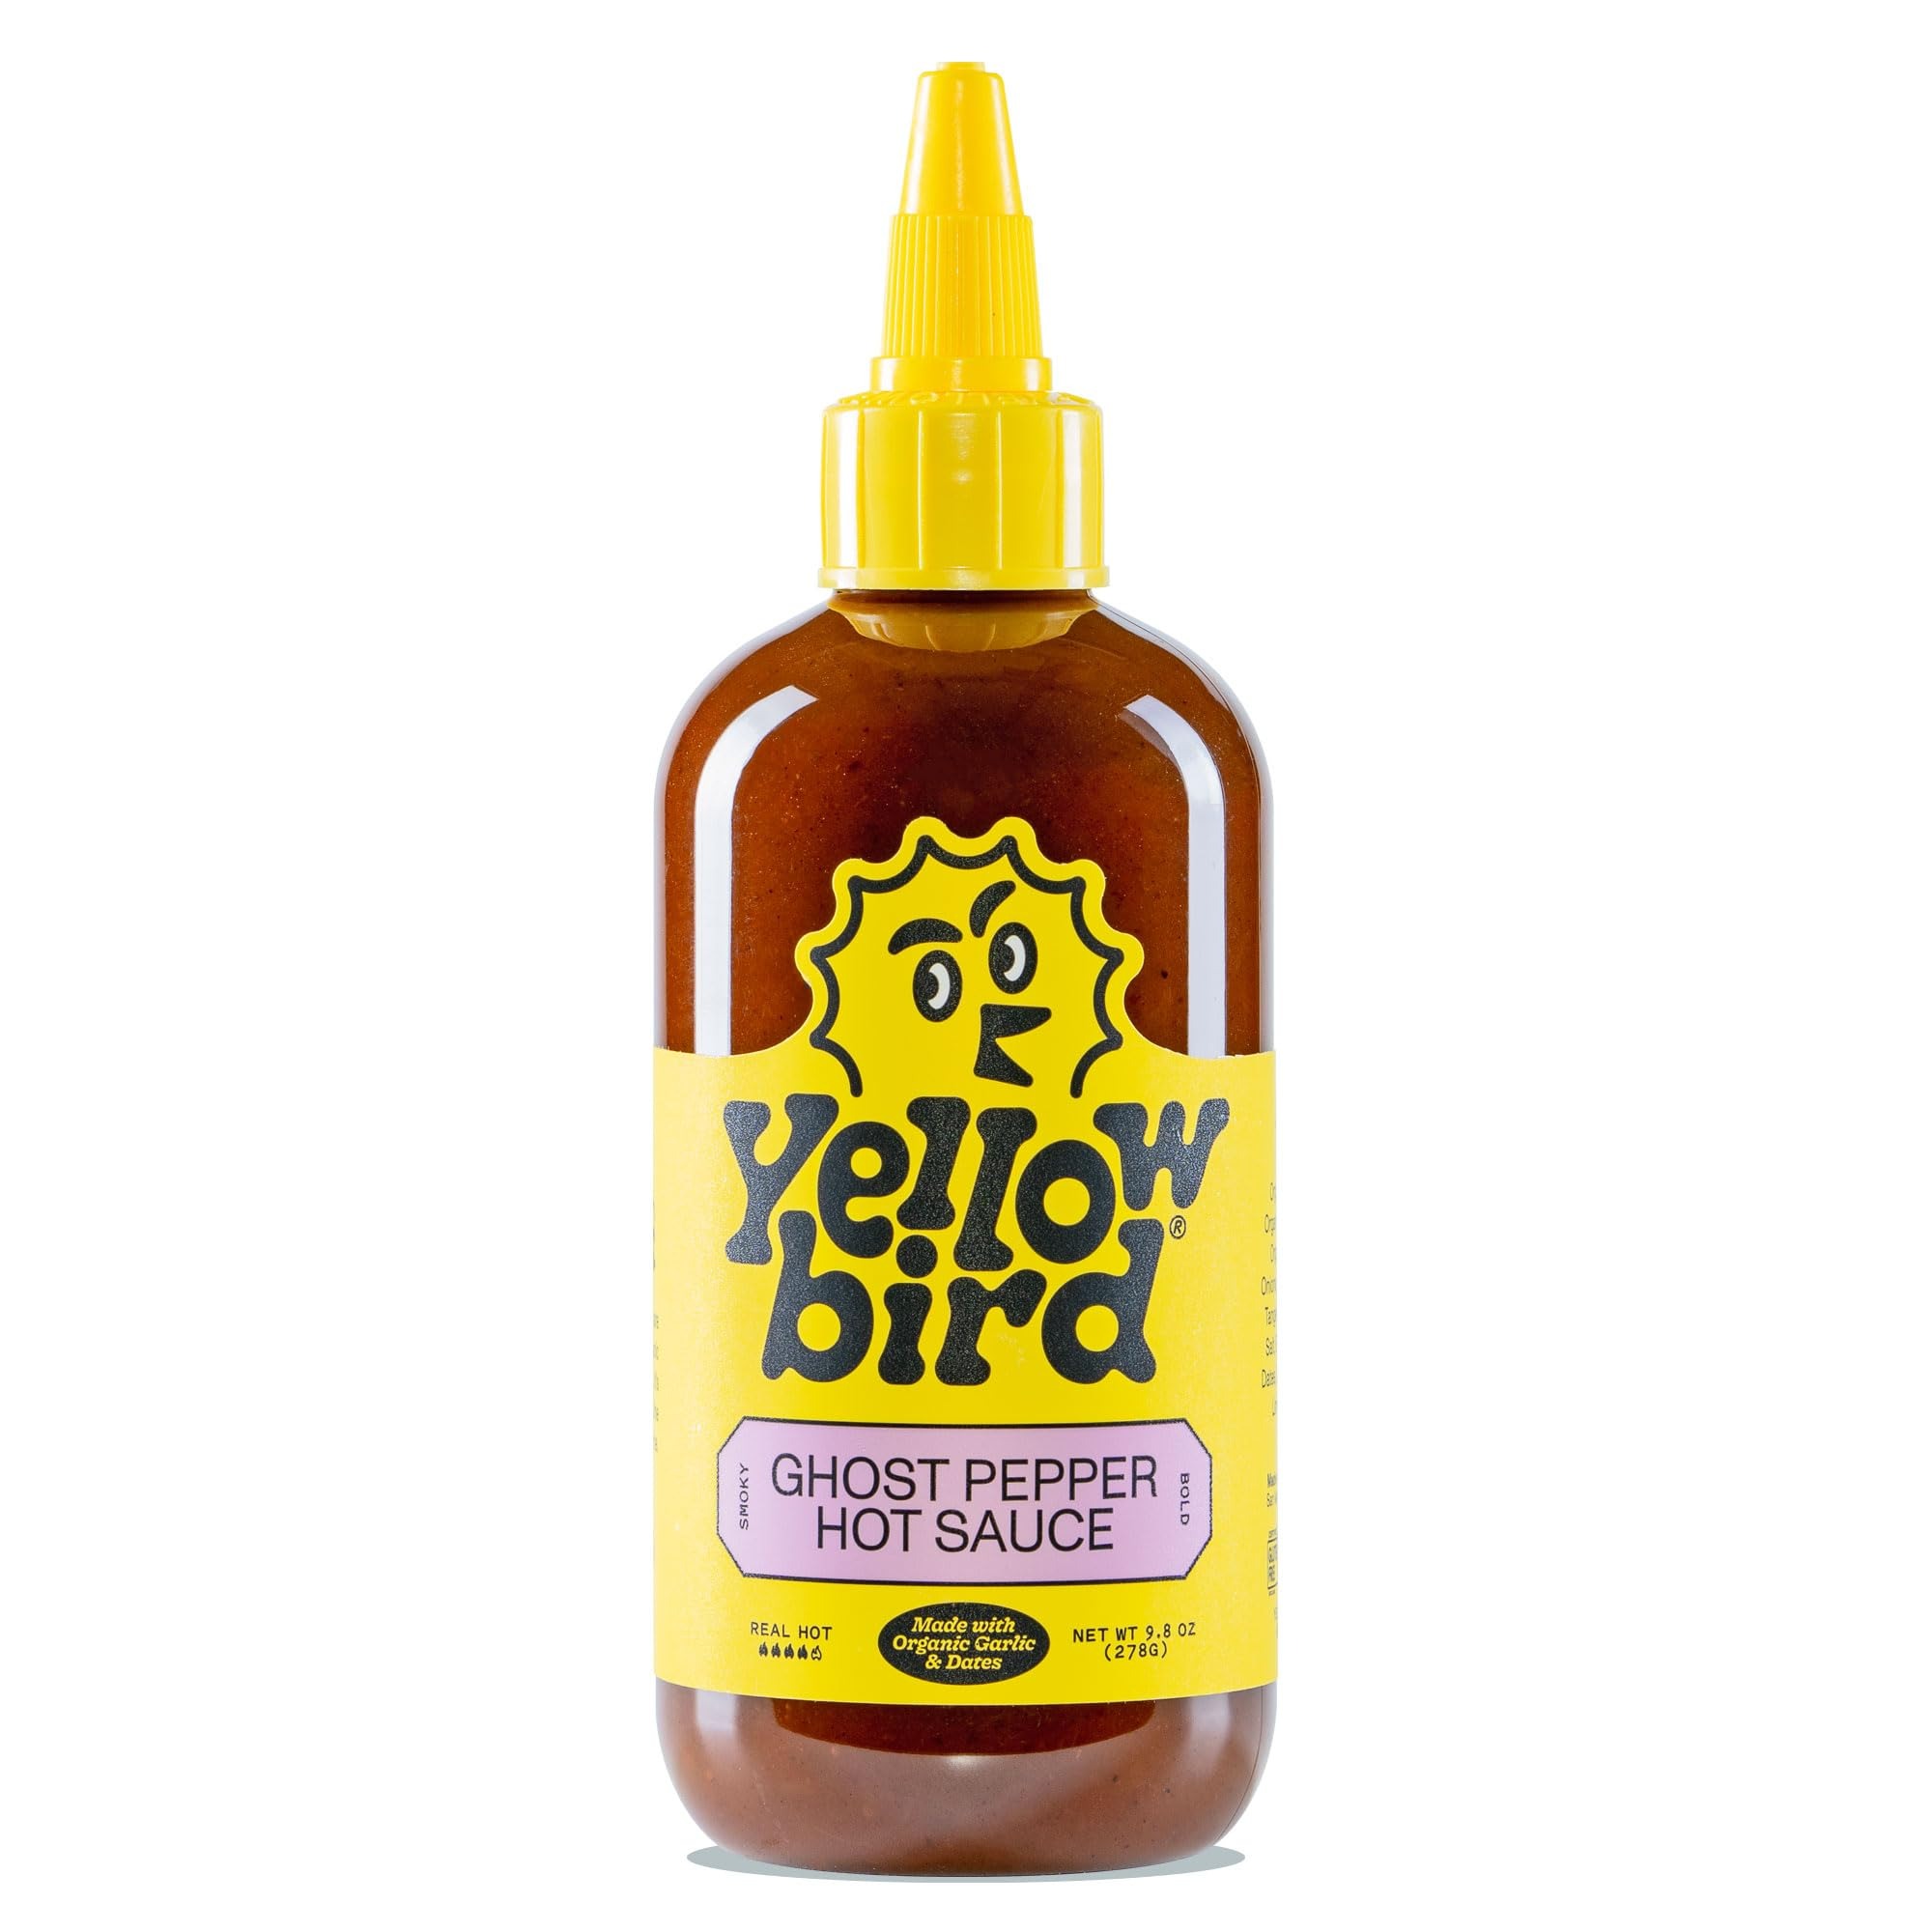
Item Name: Yellowbird® Made w/ Organic Ghost Pepper Hot Sauce 9.8 oz. Pantry Size (Real Hot | 1 Bottle | Made w/ Organic Tomatoes, Garlic, & Dates)
Bullet Point 1: Smoky & Bold
Bullet Point 2: Real Hot: Scoville Heat Units Approx. 23,435
Bullet Point 3: Certified Gluten-Free
Bullet Point 4: Vegan
Bullet Point 5: Made in Texas
Value: 9.8
Unit: Ounce

Price: 8